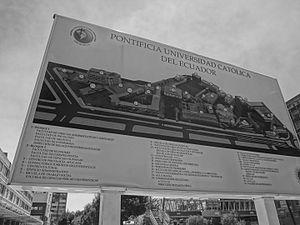
L'Université pontificale catholique de l'Équateur est une université pontificale équatorienne dont le siège se situe à Quito. C'est une des plus prestigieuses universités équatoriennes et l'université privée la plus ancienne de la République de l'Équateur. Université jésuite, elle a été fondée en 1946. Le Département de linguistique